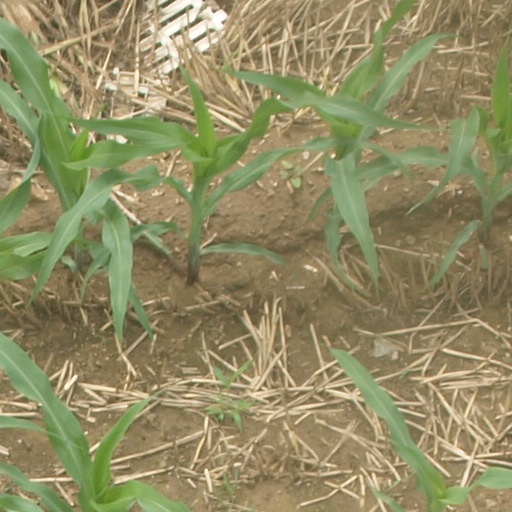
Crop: maize; corn